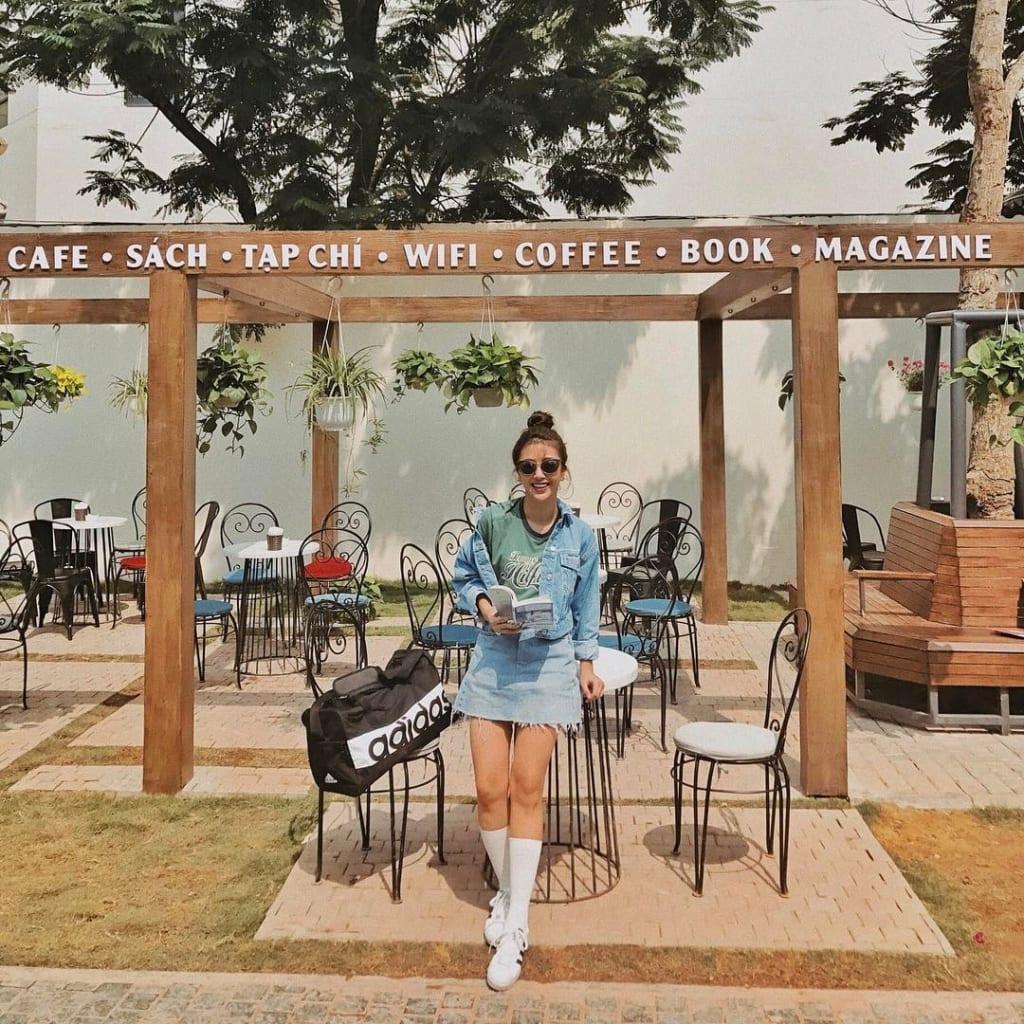
một cô gái trên tay cầm cuốn sách đang tạo dáng chụp ảnh